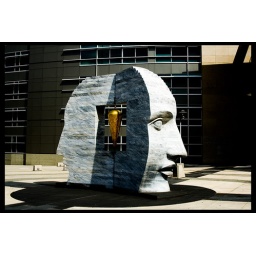
This monument or statue is located near County or city building in Denver downtown.